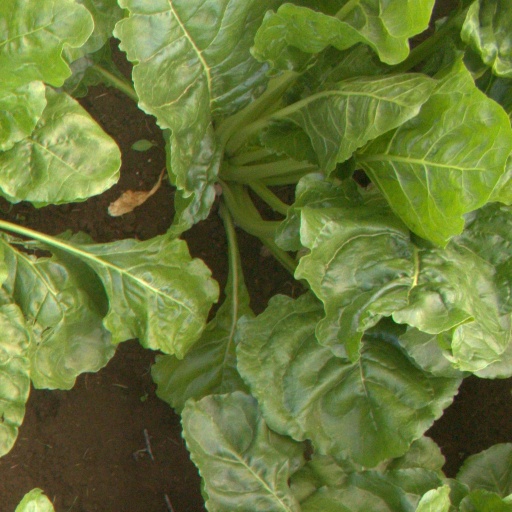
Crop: sugar beet